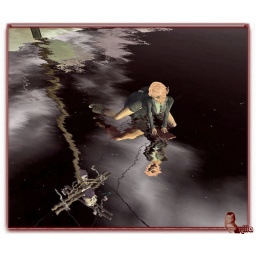
photo series for ~masterminds~ theme water reflections.....very little post processing for these....the water &amp;amp; sky in SL were all I needed~!